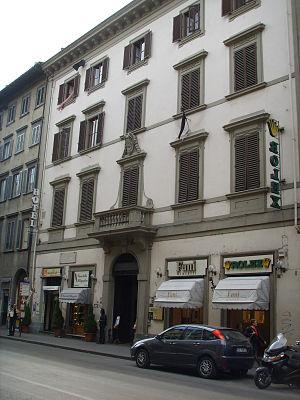
Le Caffè Michelangiolo est un des cafés historiques de la ville de Florence. Il se situait au 21 de la via Cavour, où une plaque sur la façade du palais rappelle son existence à la fin du XIXᵉ siècle.